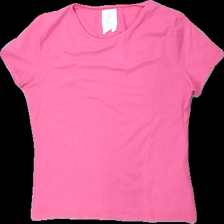
View: front
Type: T-shirt
Category: Children
Brand: Not in the list
Brand text on label: trafaluc
Colors: Pink
Material: 100% nylon
Cut: C-collar
Size: M
Season: All
Stains: Minor
Damage: smuts fläckar
Damage location: middle center
Damage 2: nopprigt och smutsigt
Damage 2 location: top left
Damage 3: luddigt
Damage 3 location: top right
Price range: <50
Recommended usage: Export
Description: t-shirt